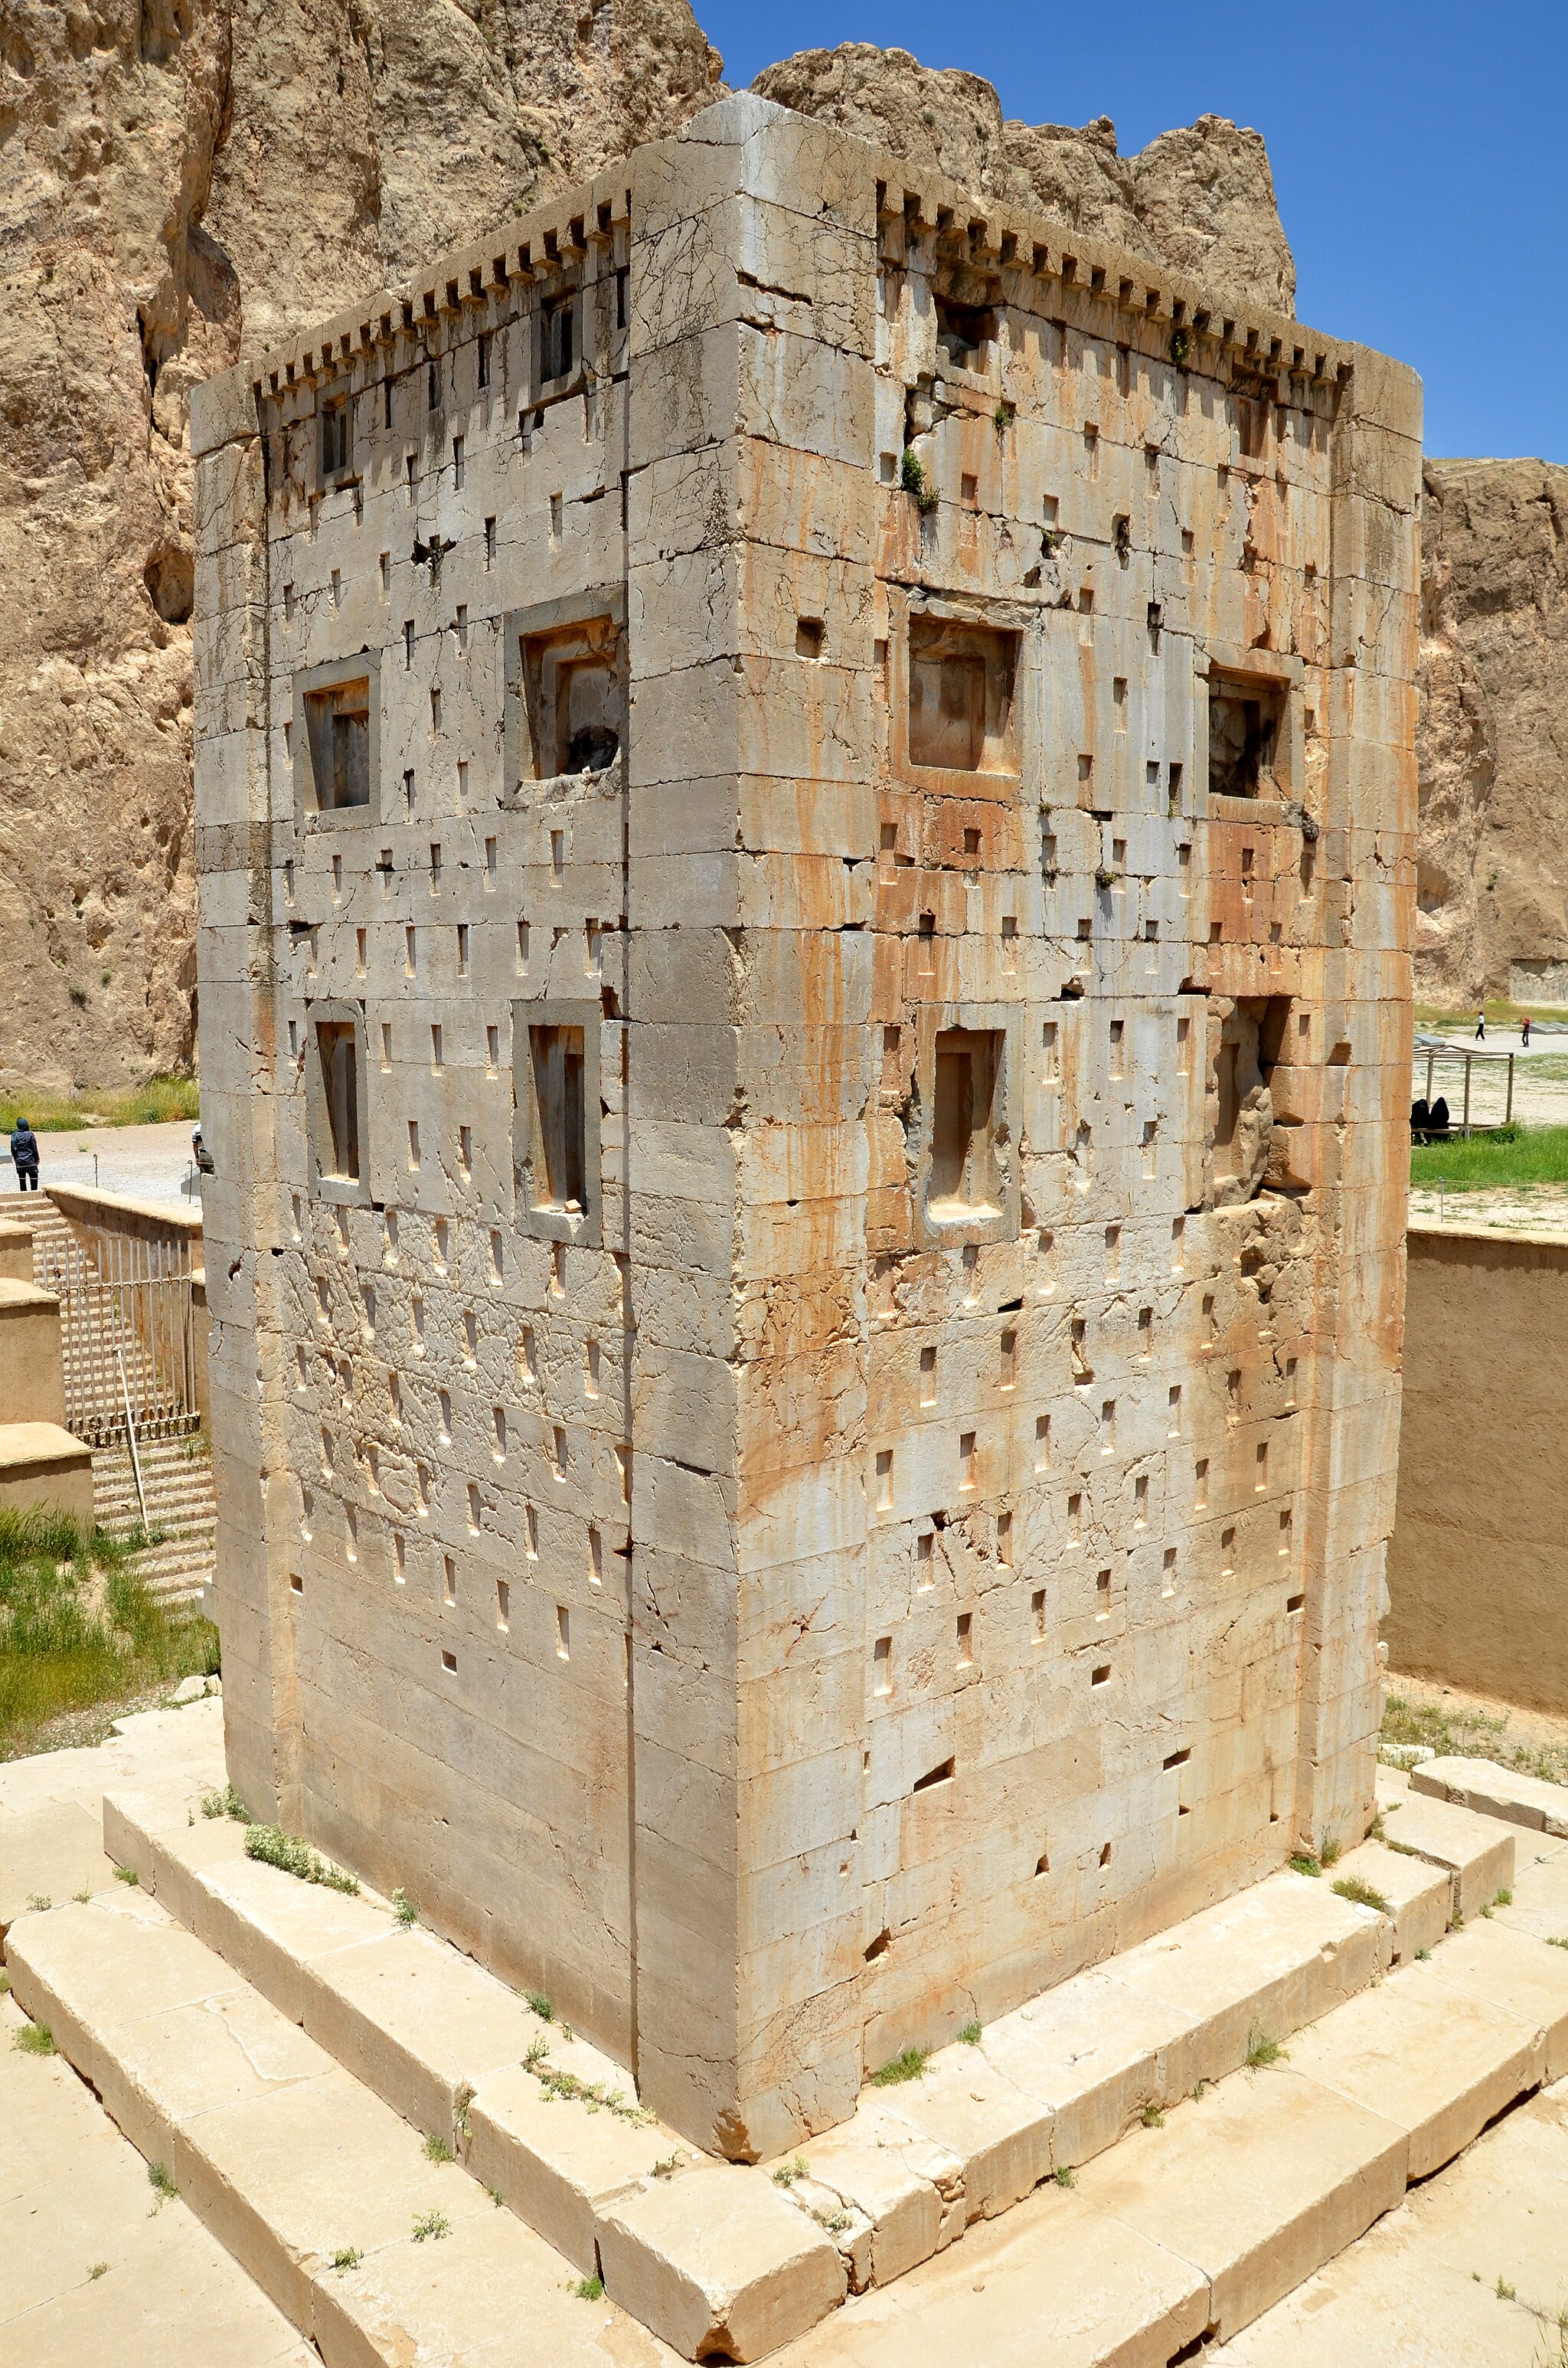
Title: Zarathustra Ka'ba - panoramio
Description: Zarathustra Ka'ba
Date: Taken on 26 April 2012
Categories: Ka'ba-ye Zartosht, Panoramio files uploaded by Panoramio upload bot, Panoramio images reviewed by trusted users, Photos from Panoramio, Files with coordinates missing SDC location of creation, Iran photographs taken on 2012-04-26, Photos from Panoramio ID 1317158